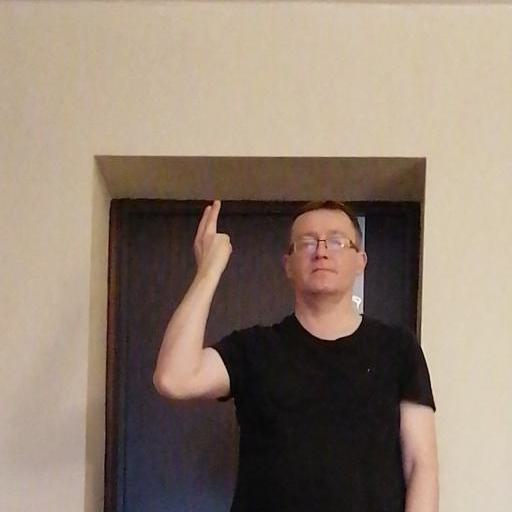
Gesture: two_up_inverted